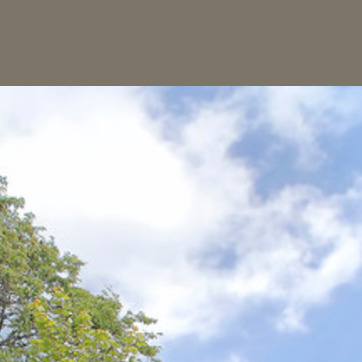
Material: sky